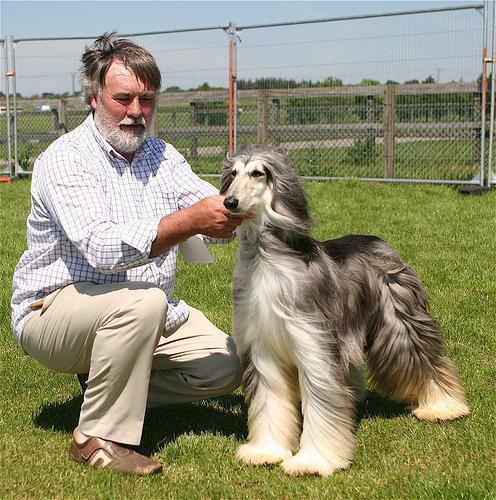
Afghan_hound